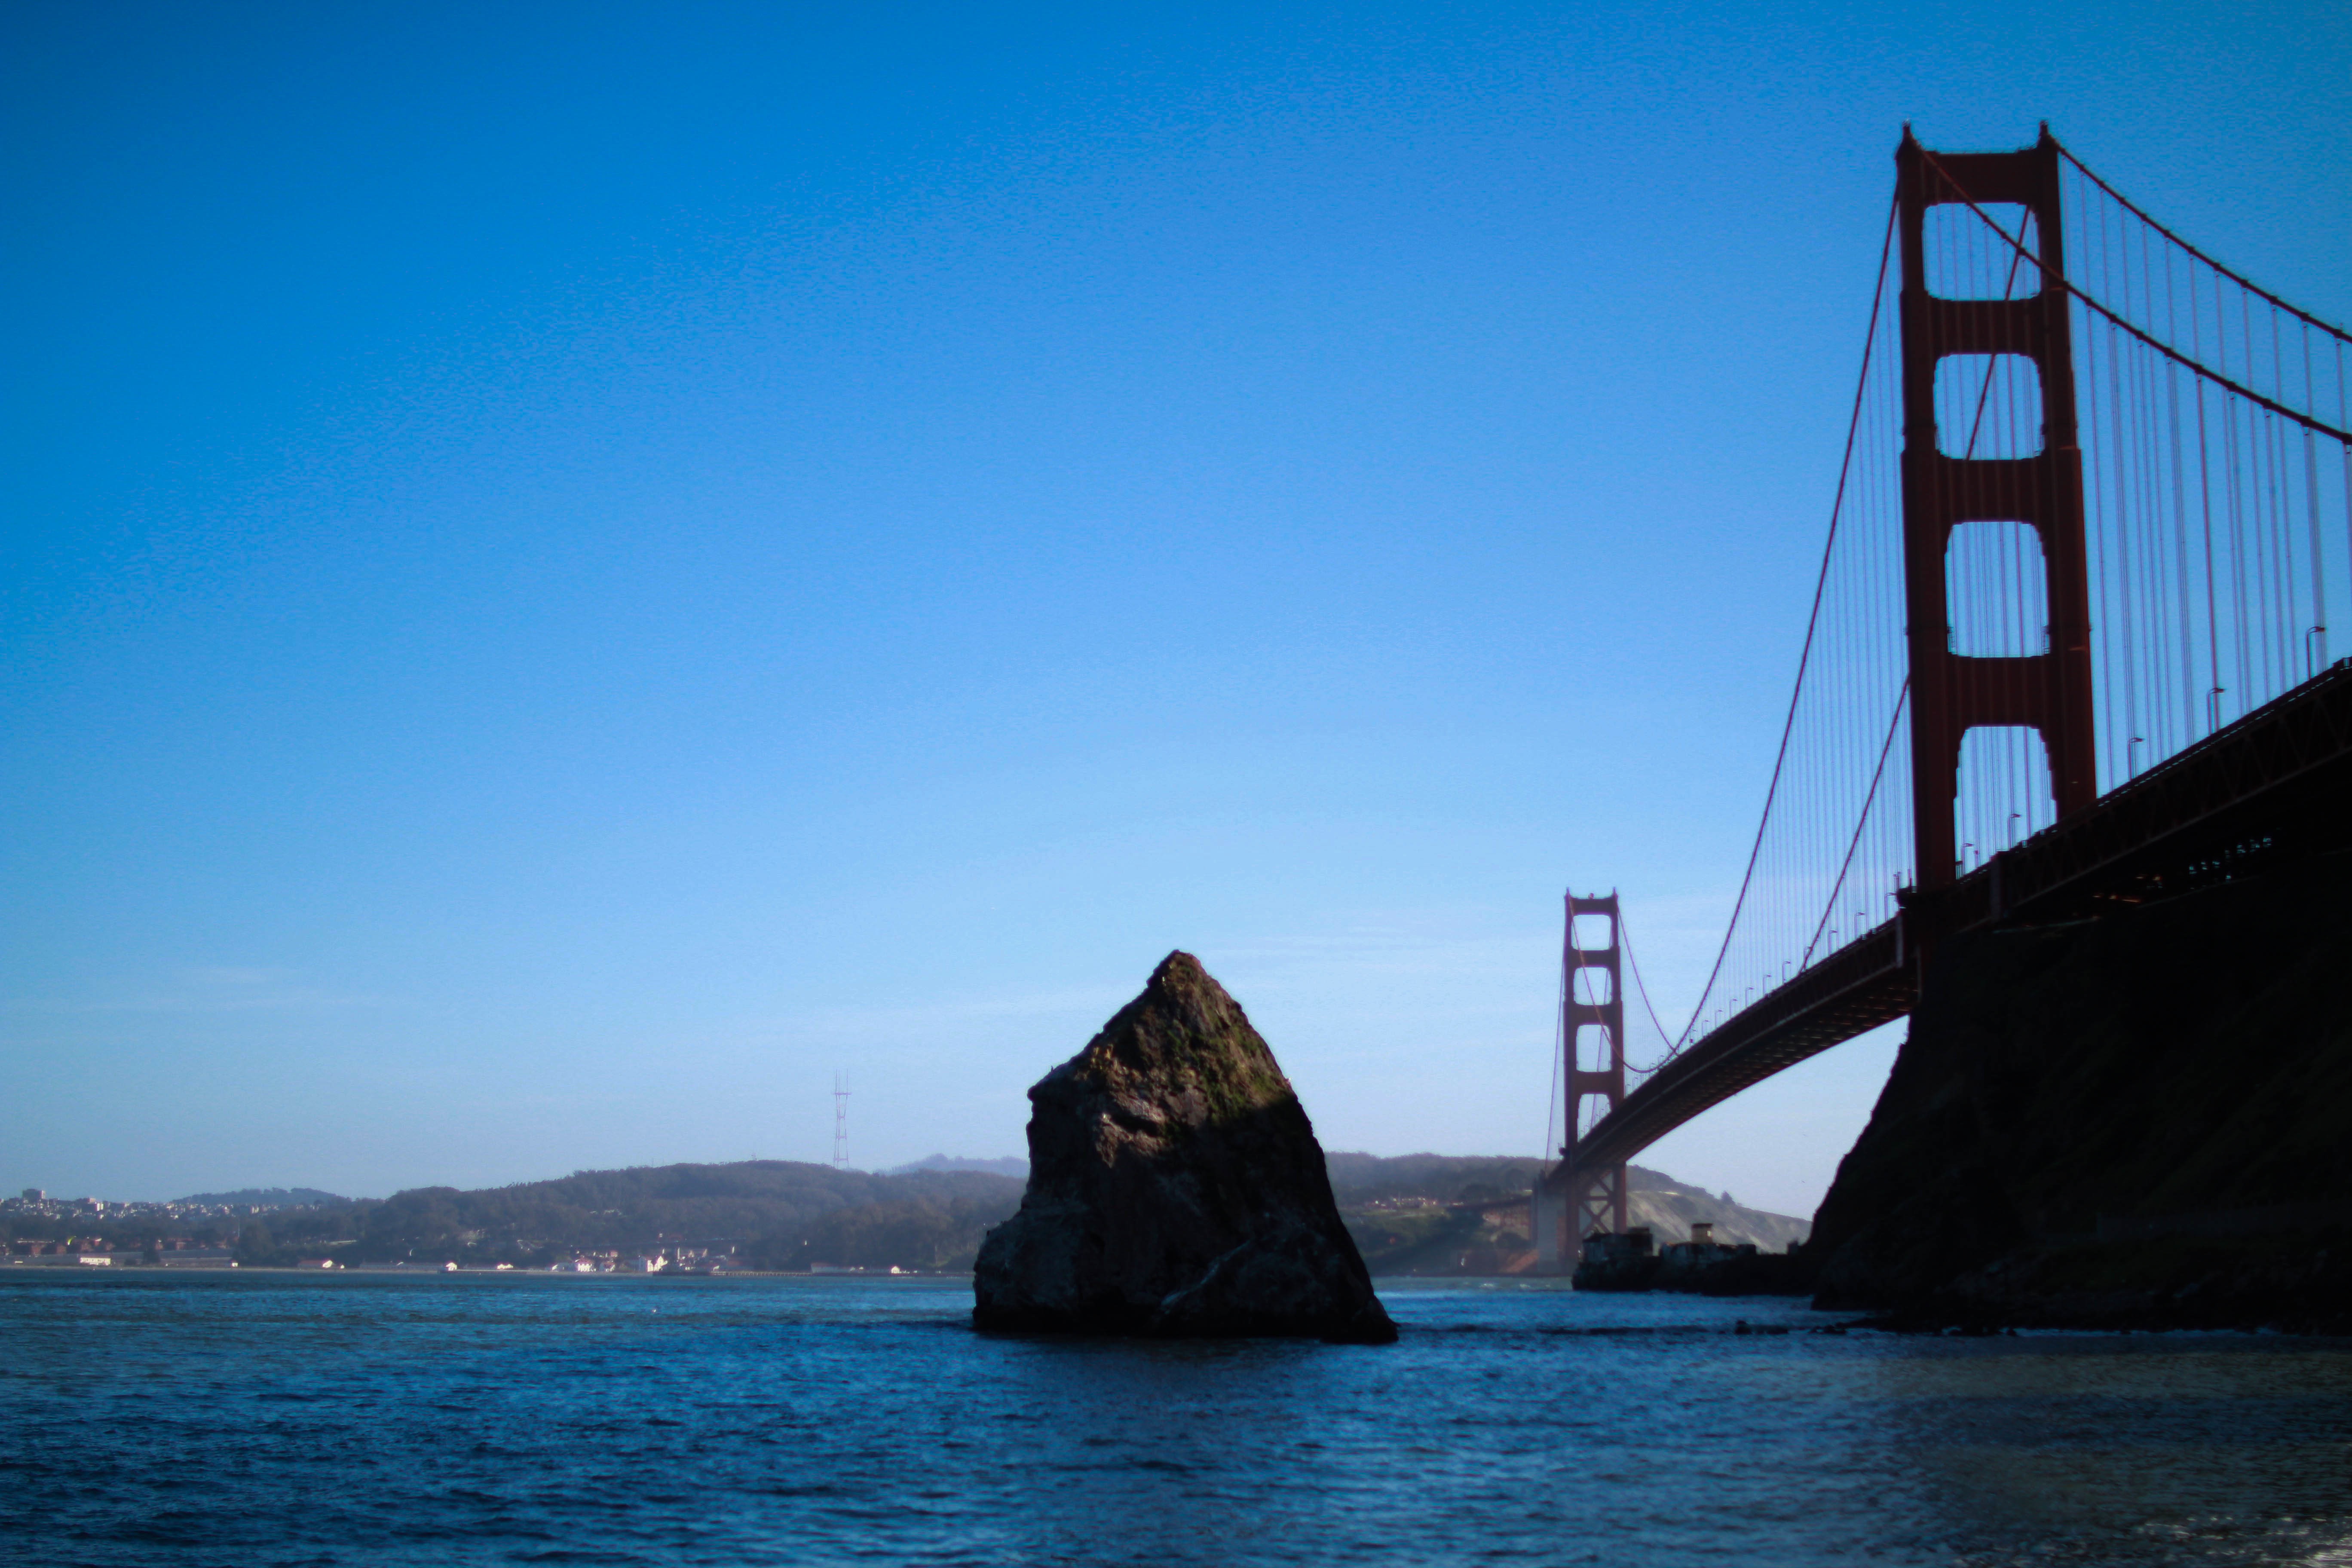
sea, coast, ocean, horizon, boat, dusk, reflection, vehicle, bay, blue, cape